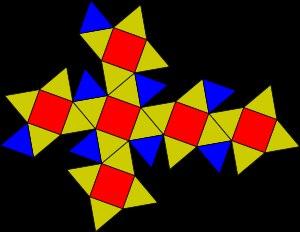
Le cube adouci ou cuboctaèdre adouci est un solide d'Archimède.